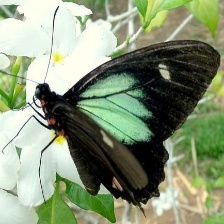
Species: GREEN CELLED CATTLEHEART